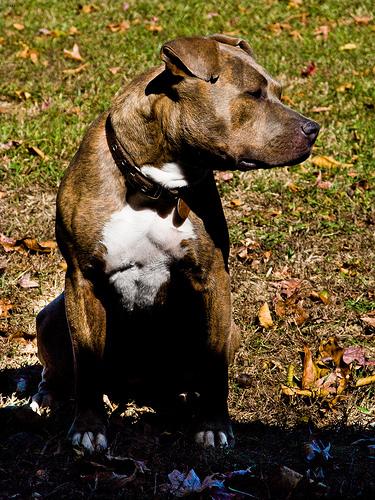
Breed: american pit bull terrier